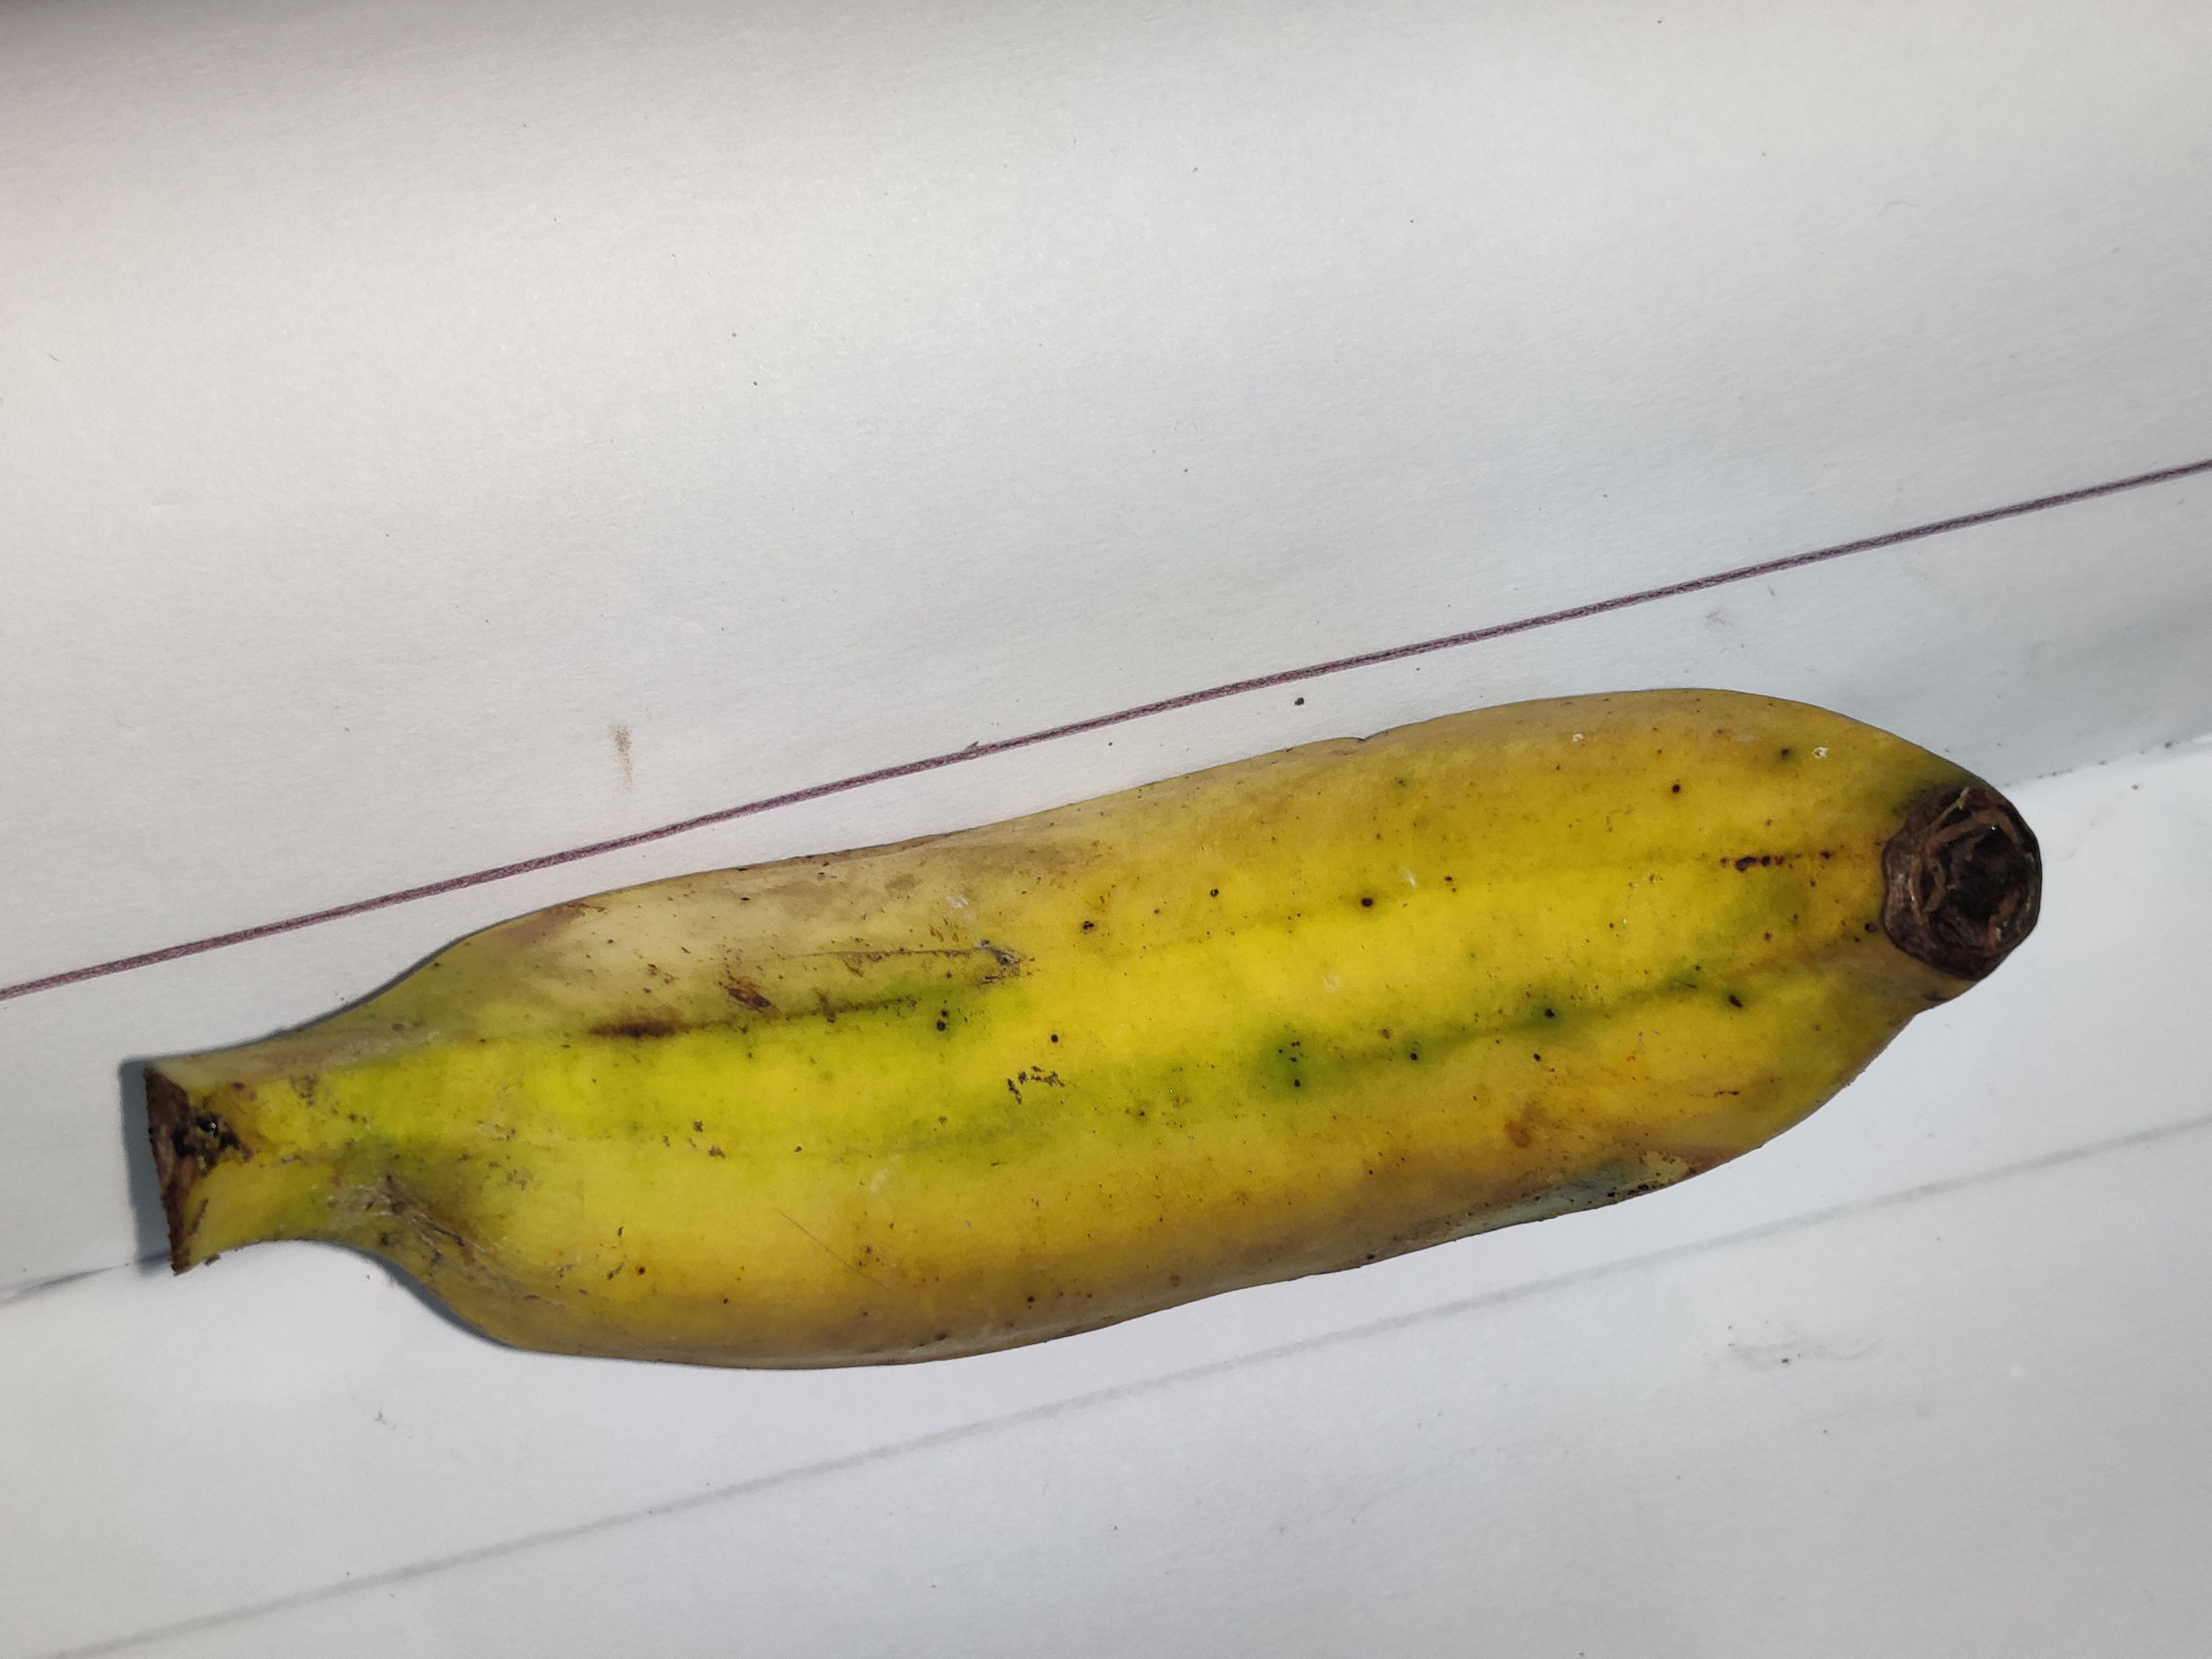
Fruit: banana
Grade: 2nd-grade